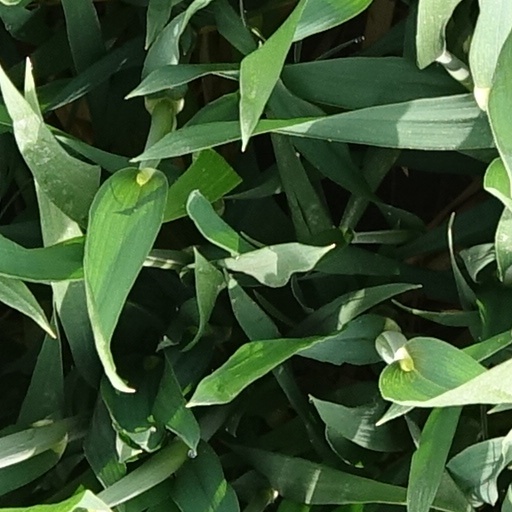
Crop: wheat